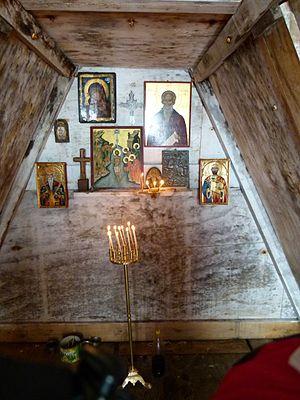
La chapelle Saint-Jean-de-Rila est un lieu de culte orthodoxe situé sur la base bulgare Saint-Clément-d'Ohrid, en Antarctique.